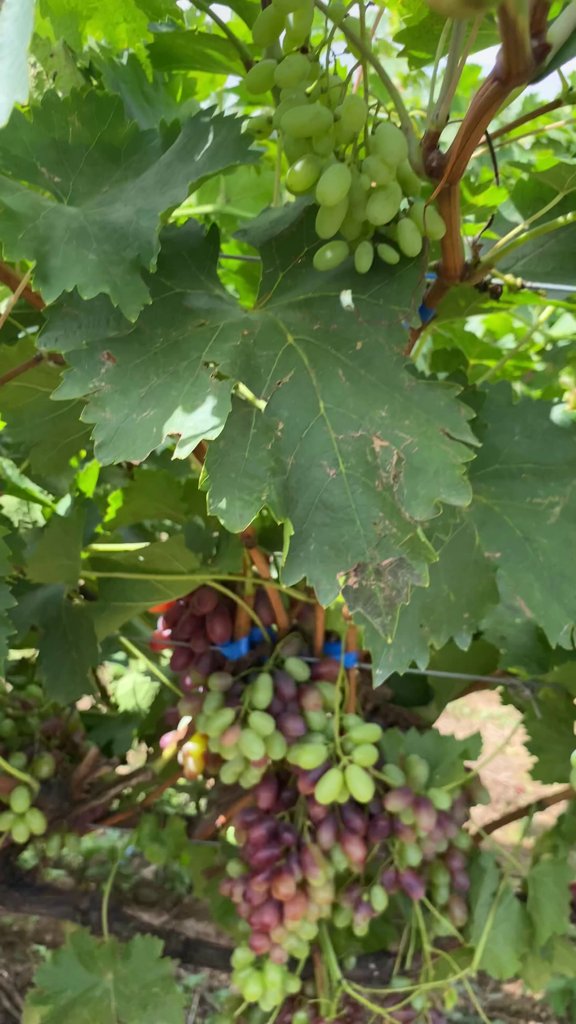
Berries visible: 168
Grape clusters: 4